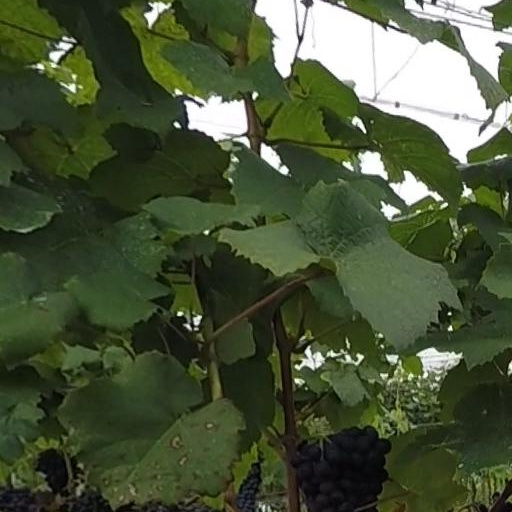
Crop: grape